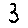
Label: 3